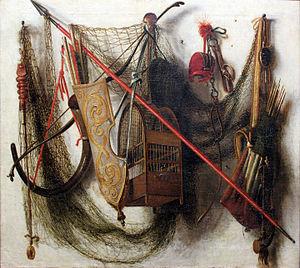
Johannes Leemans, né en 1633 à La Haye, mort dans cette même ville en 1688, est un peintre néerlandais.